Green sea turtle

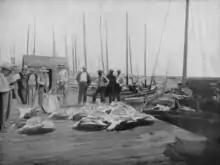
Black-and-white photo of several turtles set on their backs

The eggs are round and white, and about in diameter. The hatchlings remain buried for days until they all emerge together at night. The temperature of the nest determines the sex of the turtles at around the 20–40 day mark. Green Sea Turtles are type 1a, meaning males develop at cooler temperatures while females are produced under hot temperatures. At around 50 to 70 days, the eggs hatch during the night, and the hatchlings instinctively head directly into the water. This is the most dangerous time in a turtle's life. As they walk, predators, such as gulls and crabs, feed on them. A significant percentage never make it to the ocean. Little is known of the initial life history of newly hatched sea turtles. Juveniles spend three to five years in the open ocean before they settle as still-immature juveniles into their permanent shallow-water lifestyle. It is speculated that they take twenty to fifty years to reach sexual maturity. Individuals live up to eighty years in the wild. It is estimated that only 1% of hatchlings reach sexual maturity.